Agriculture in the Gambia

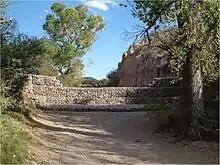
Example of a gabion wall

75% of laborers in The Gambia work in agriculture. About 70% of those employed in agriculture are women, who tend to do more manual field work. In contrast, men more often serve as agricultural land managers or owners. Rice cultivation primarily employs women, who have served as the main rice farmers since the pre-colonial era. While women manage the staple crops, men are more involved in cash crop, especially groundnut, production.